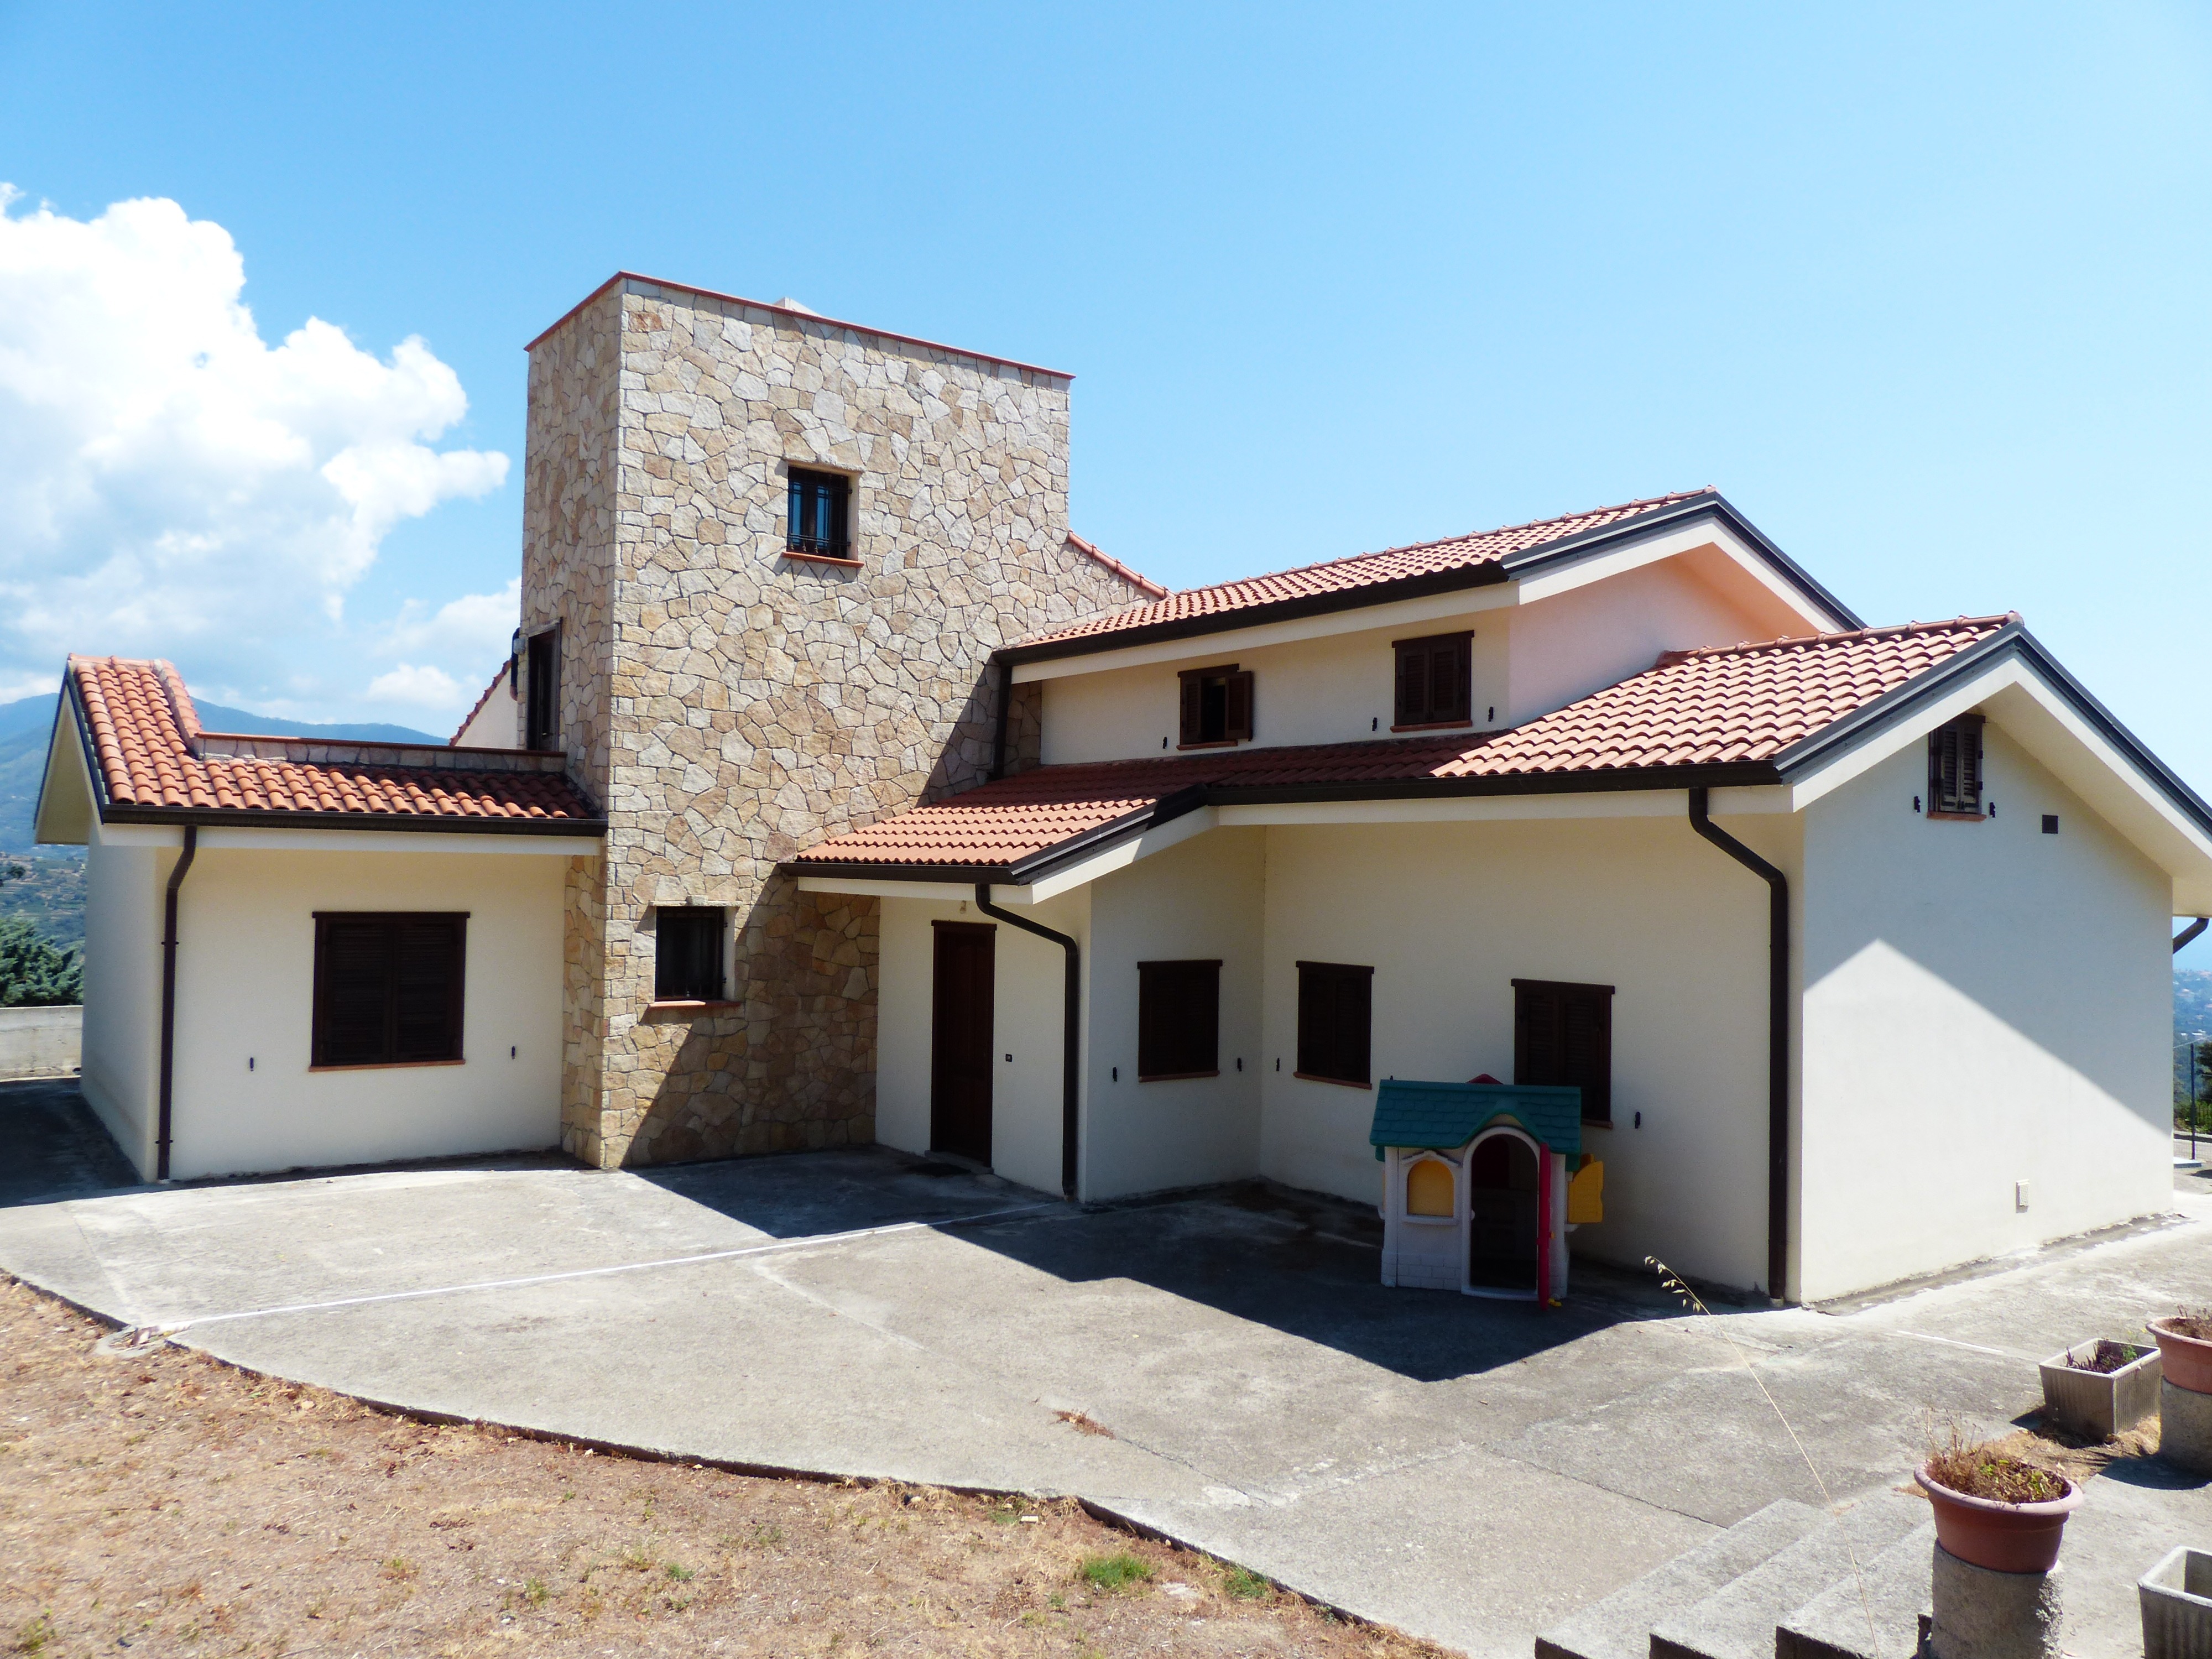
architecture, villa, house, window, roof, building, home, live, red, facade, property, living room, apartment, estate, elevation, hacienda, real estate, holiday house, residential area, dream villa